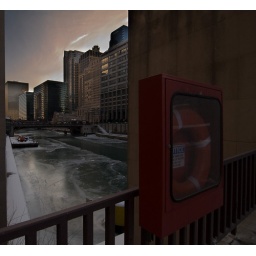
Half frozen Chicago river, a mirror to the amazing Chicago skyline and a beautiful sky over the opera house